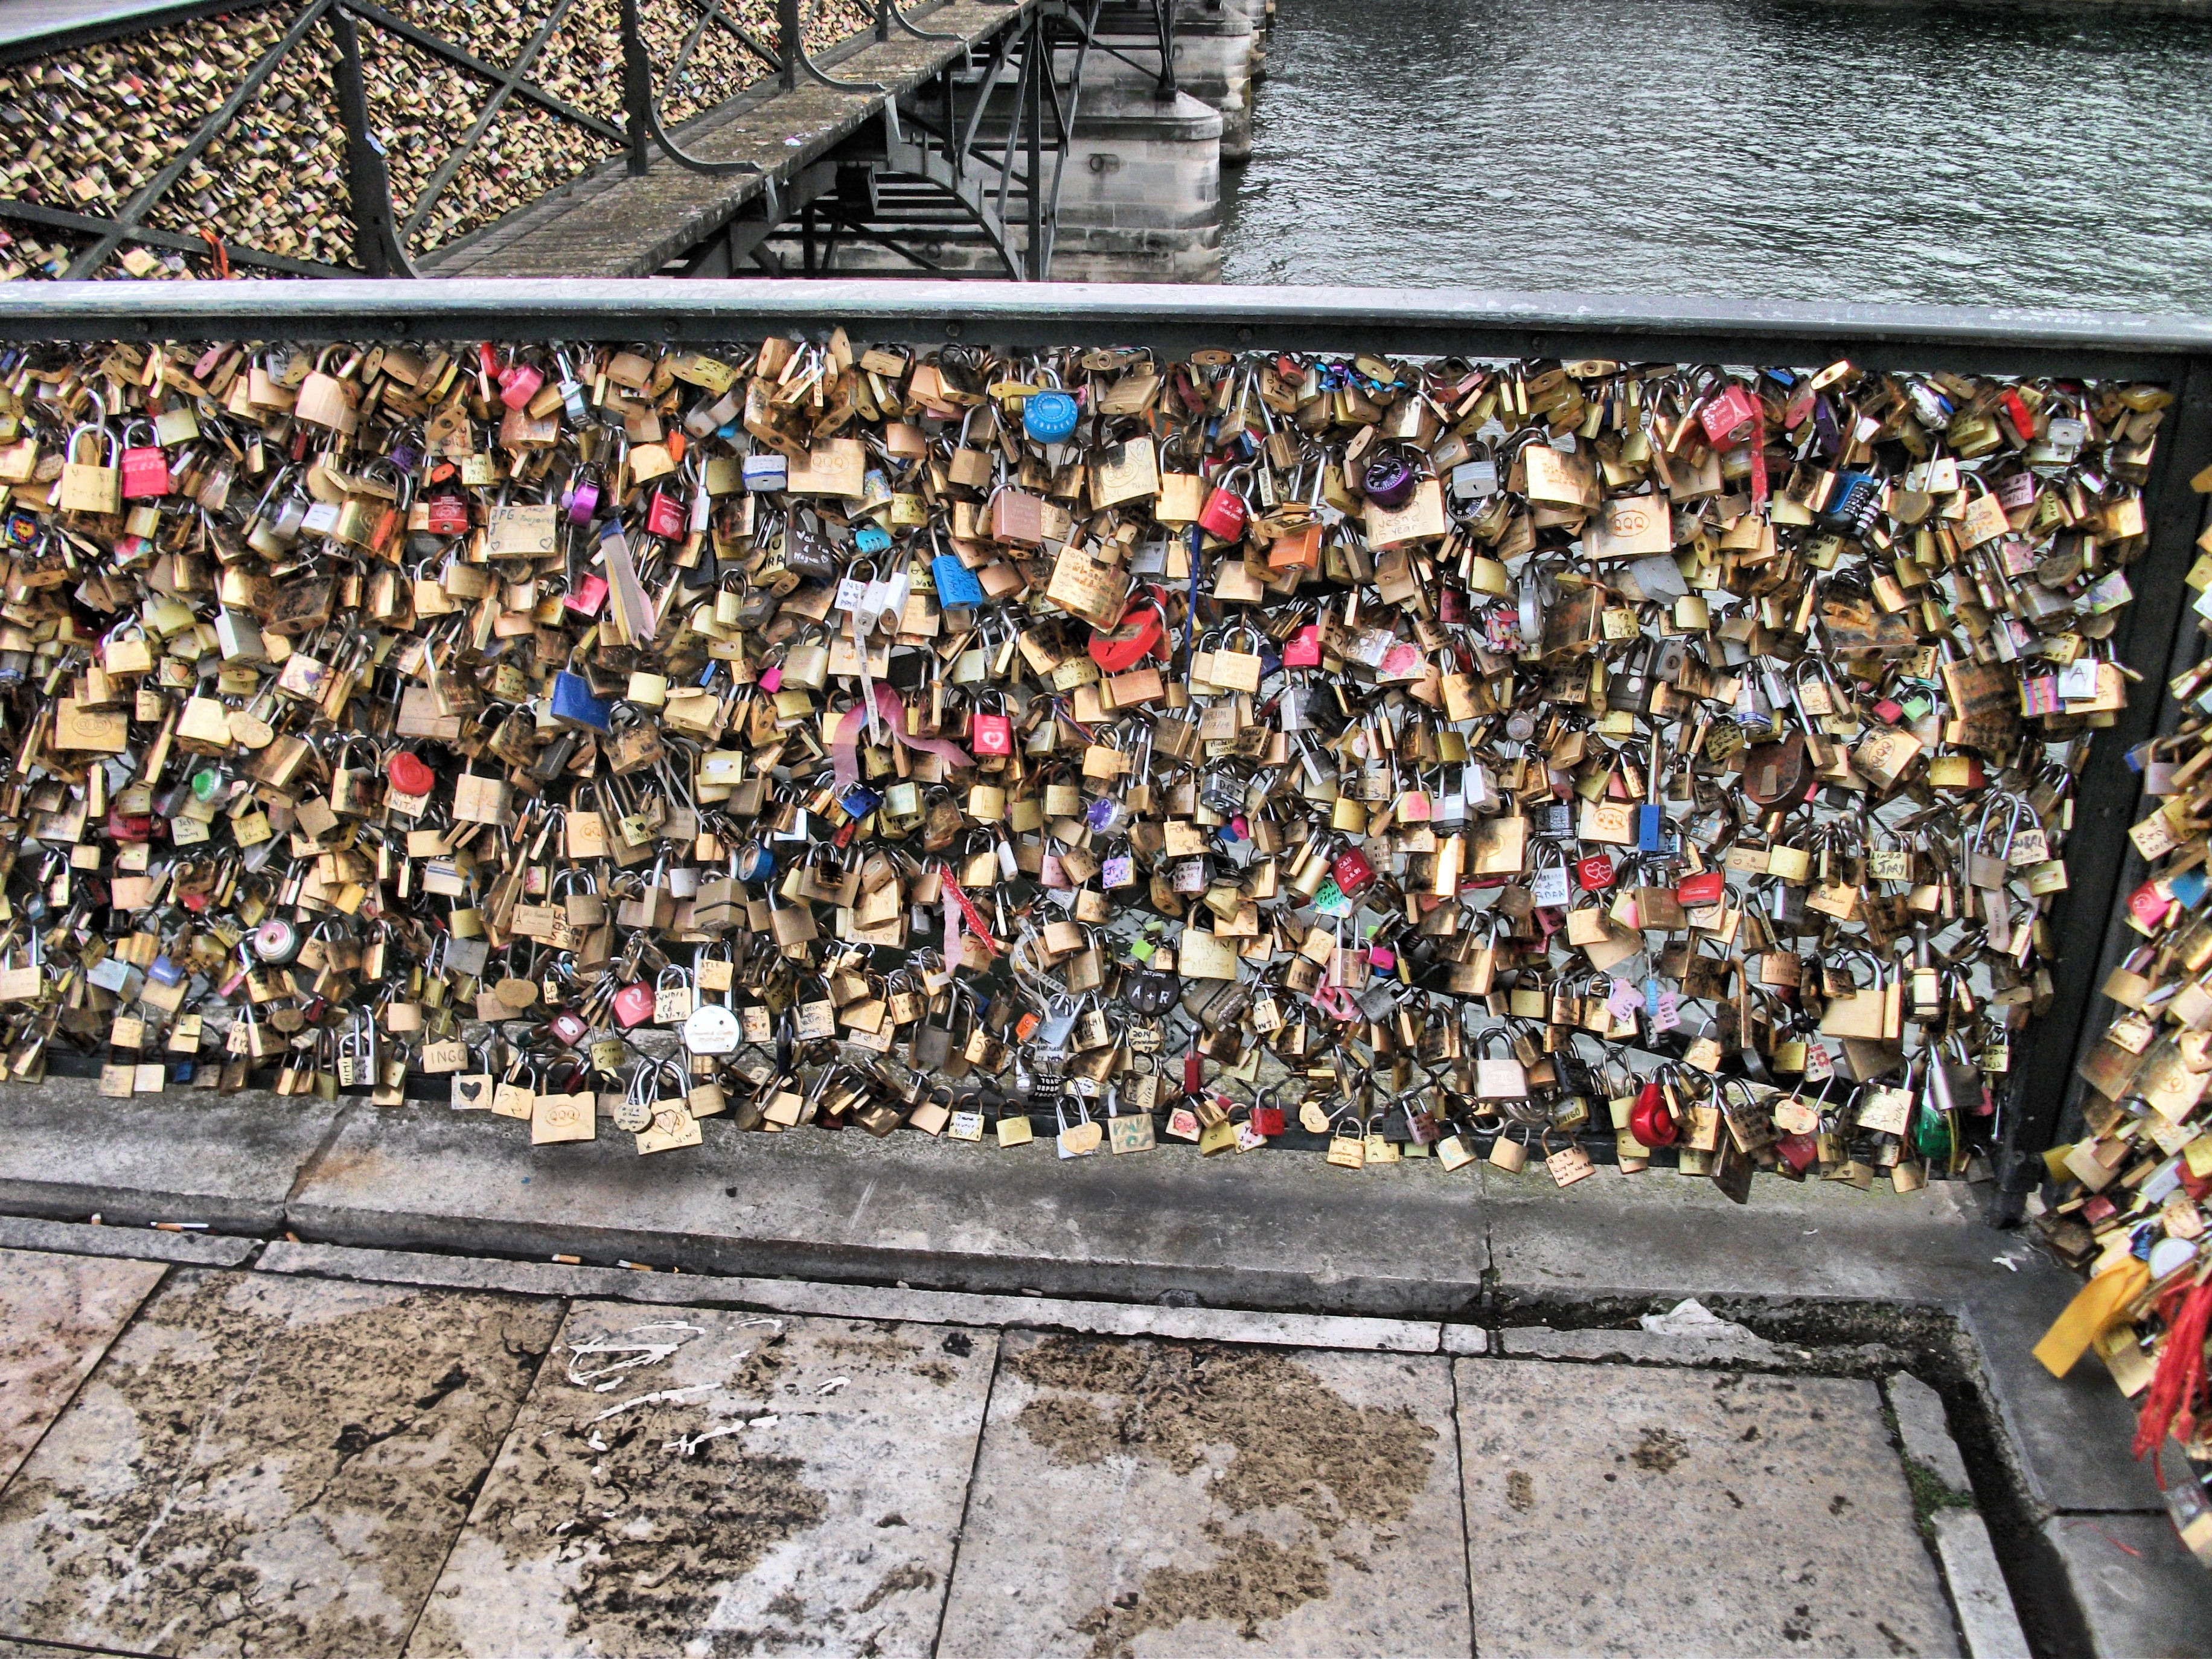
people, crowd, art, urban area